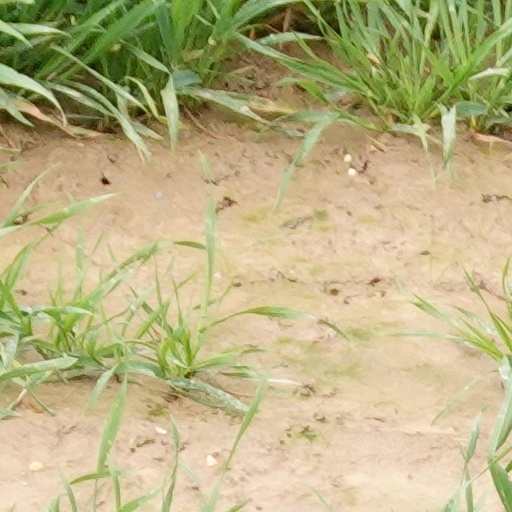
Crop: wheat